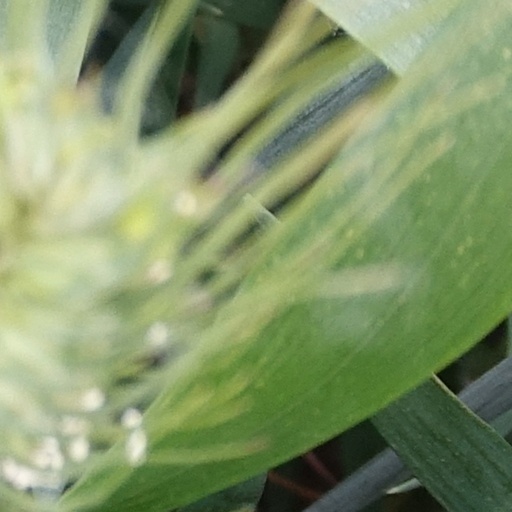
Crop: wheat